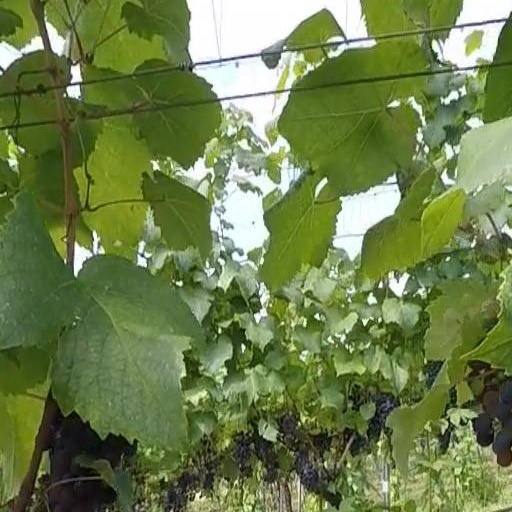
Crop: grape